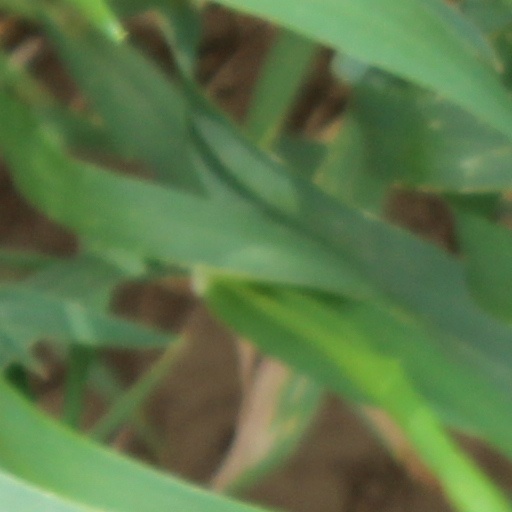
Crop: wheat